Oren Pinhassi

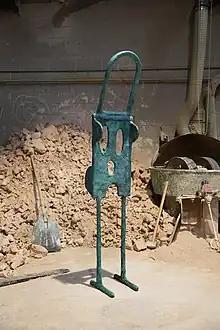
Oren Pinhassi, "Standing Figure (San Basilio 2)", 2021, bronze and tempered glass, 200 x 40.5 x 37.5 cm.

“My work deals with archetypes of structures and objects that act as networks that encase the living and the dead human body, that protect it or destroy it, that interact materially with it. Archetypes like: a bunker, a tunnel, a grave, a house, a mausoleum, a bath-house, a bath-tub etc; these are metaphysical cases of interaction between the human and the non-human. Materials are interacting with each other, desires and instincts as well, wet elements interacting with dry ones, organic body with synthetic body. I see these interactions as potentials for positive, constructive forces that can set new tools, production rules and new economies for the artist, and for thinking about our place within the universal continuum.”